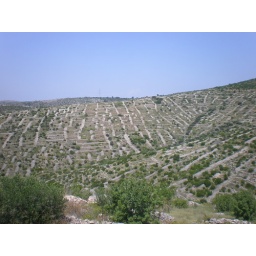
Lavender plants are grown within the cleared patches between the rocks